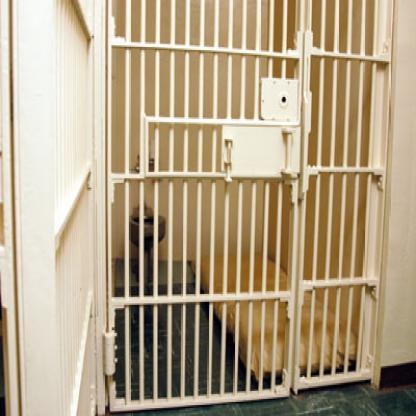
Scene: Indoor